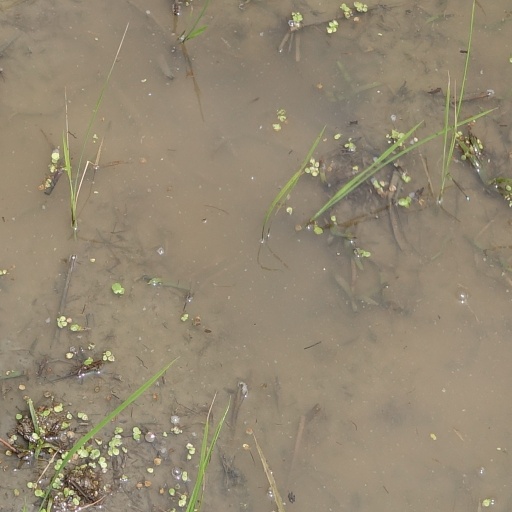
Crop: rice